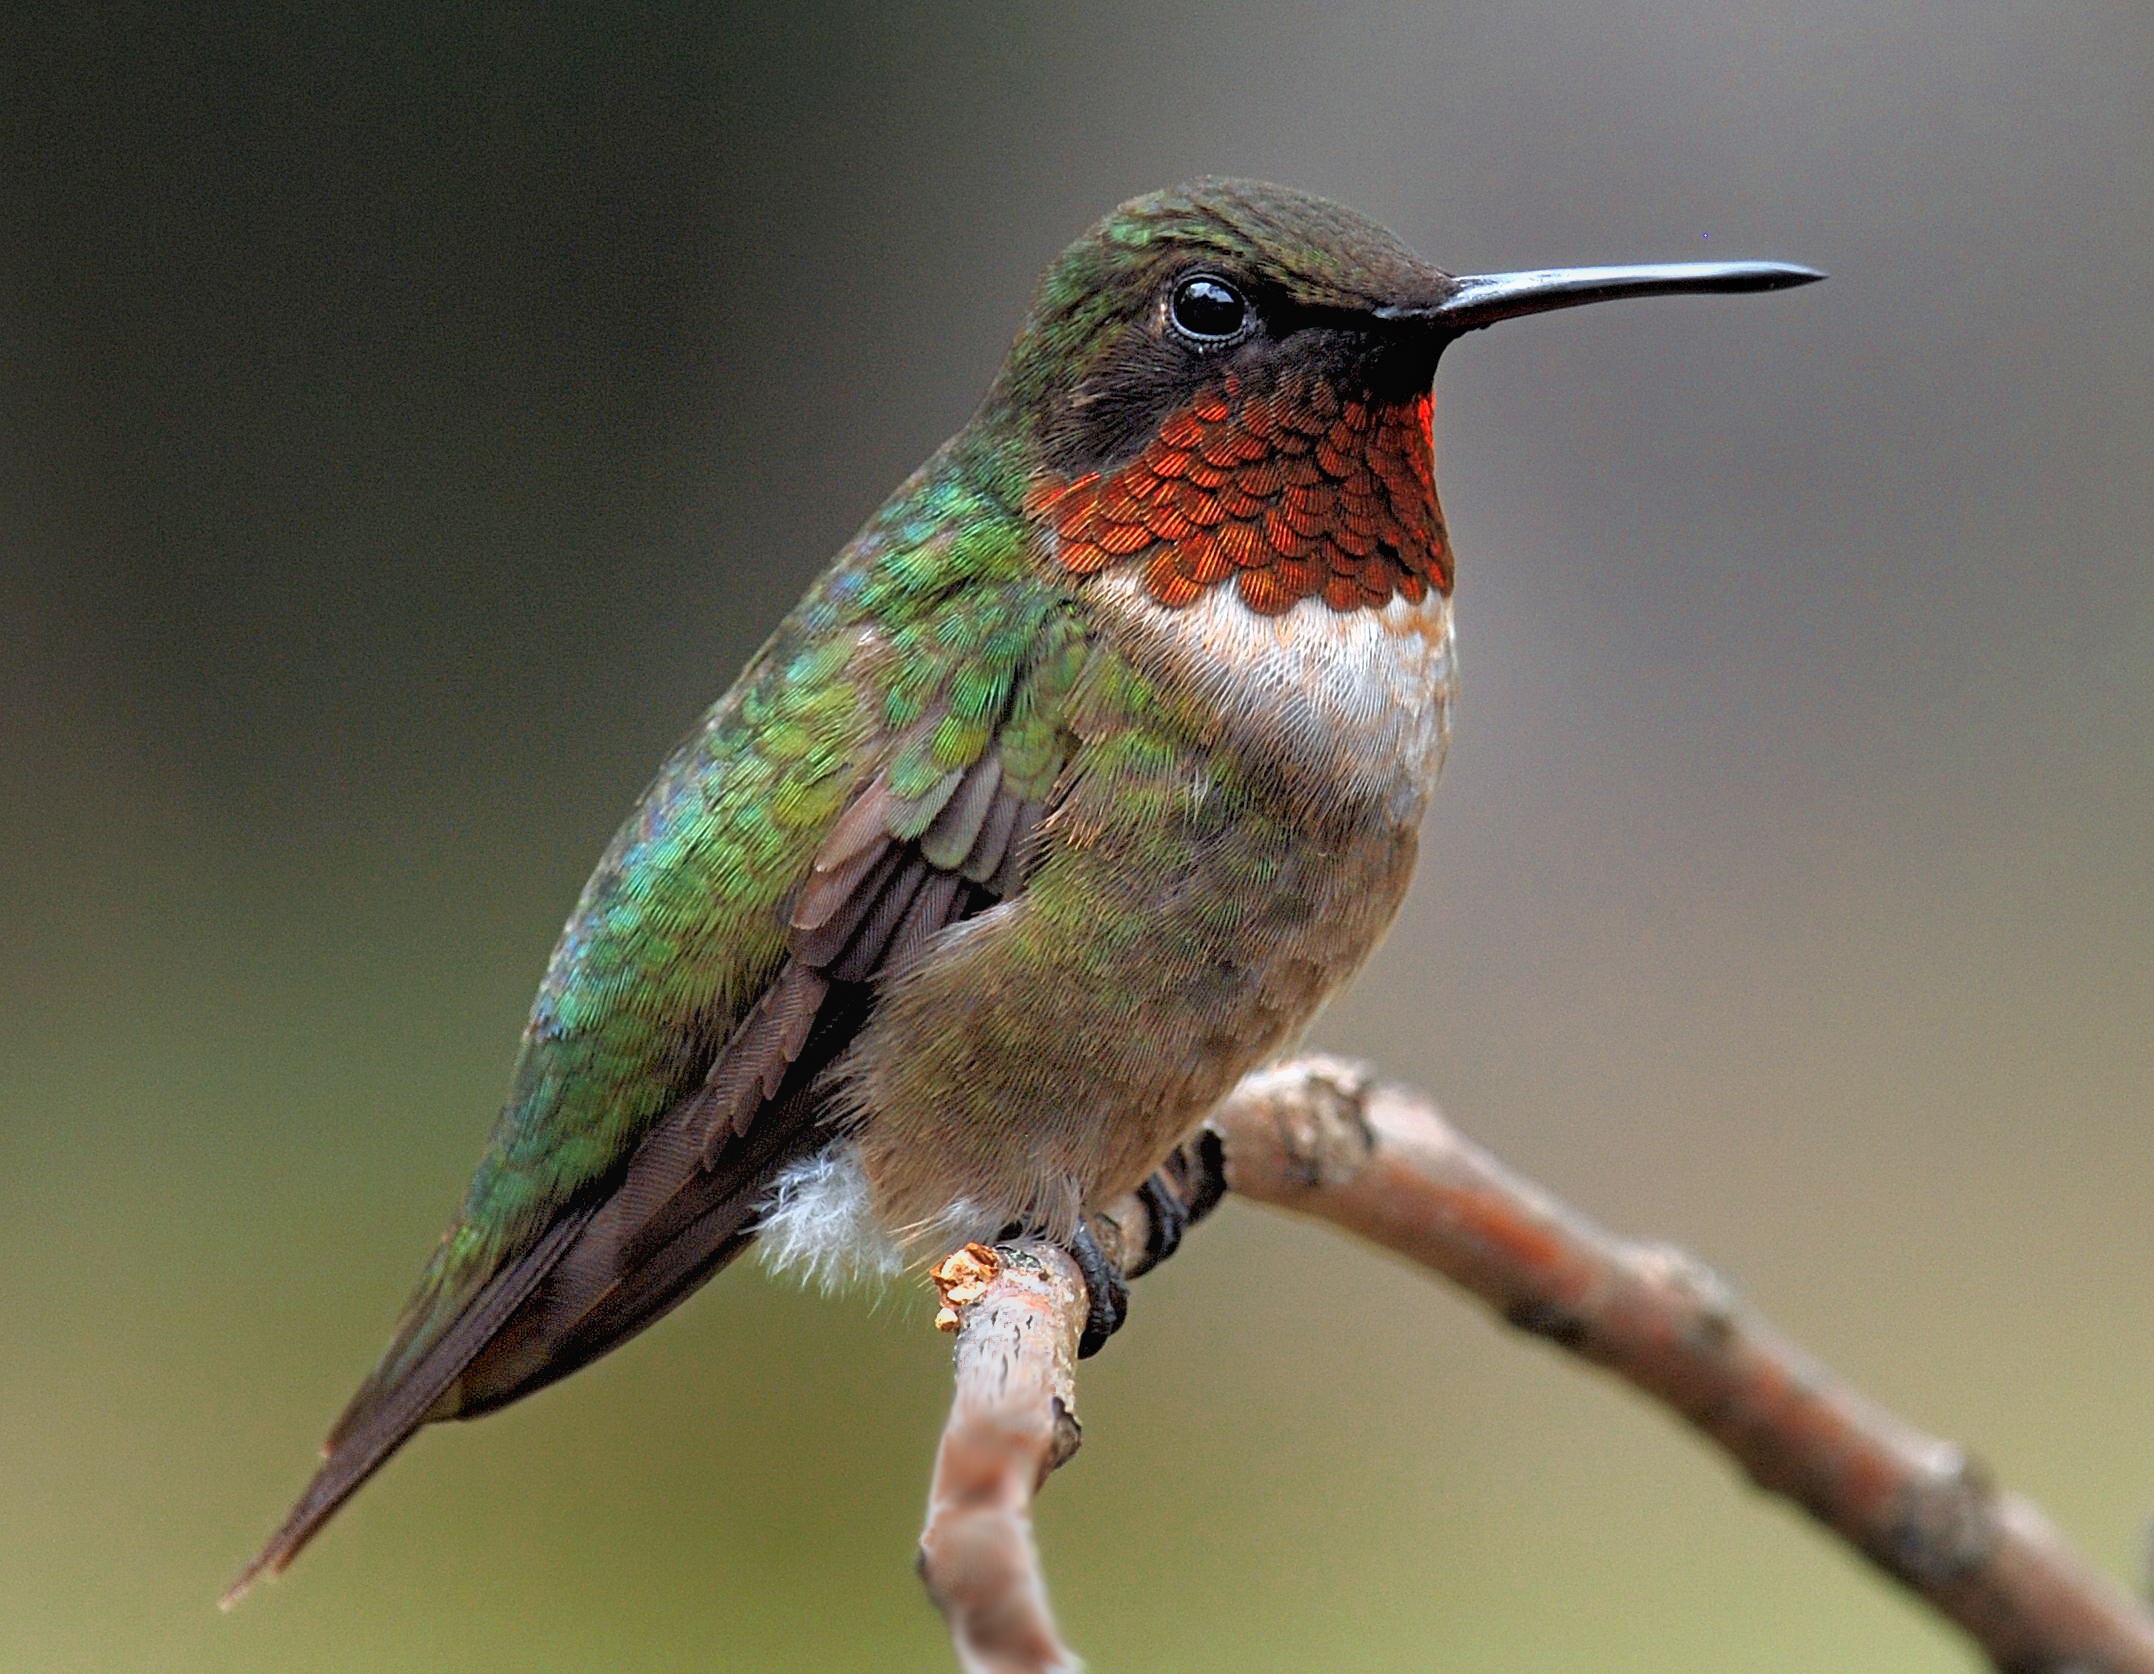
nature, branch, bird, wing, summer, wildlife, beak, flight, natural, small, hummingbird, colorful, garden, fauna, humming bird, close up, vertebrate, wren, pollinator, humming, perching bird, nightingale